Journey to the West

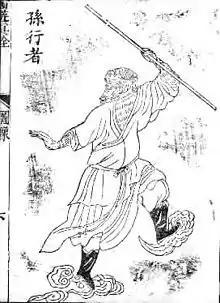
An illustration of Sun Wukong

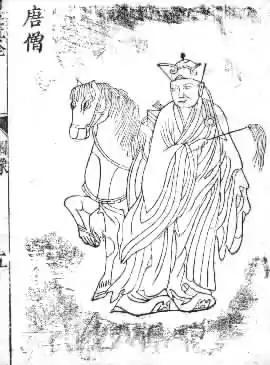
An illustration of Tang Sanzang

The first part, which includes chapters 1–7, is a self-contained introduction to the main story. It deals entirely with the earlier exploits of Sun Wukong, a monkey born from a stone nourished by the Five Elements, who learns the art of the Tao, 72 polymorphic transformations, combat, and secrets of immortality, and whose guile and force earns him the name "Qitian Dasheng", or "Great Sage Equal to Heaven." His powers grow to match the forces of all of the Eastern (Taoist) deities, and the prologue culminates in Sun's rebellion against Heaven, during a time when he garnered a post in the celestial bureaucracy. Hubris proves his downfall when the Buddha manages to trap him under a mountain, sealing it with a talisman for 500 years. His given name loosely means "Monkey Awakened to Emptiness (Śūnyatā)", and appears right away in chapter 13 and becomes Tang Sanzang's first disciple in the journey. The most intelligent, the most powerful, and the most violent of the disciples, he is constantly reproved for his violence by Tang Sanzang. Ultimately, he can only be controlled by a magic gold ring that Guanyin has placed around his head, which causes him unbearable headaches when Sanzang chants the Ring Tightening Mantra. In the story, Wukong is an allegorical representation of the human mind and thought and impulse, and is often nicknamed the "Monkey mind".